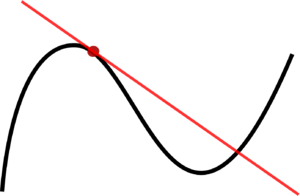
Tangente vient du latin tangere, toucher : en géométrie, la tangente à une courbe en un de ses points est une droite qui « touche » la courbe au plus près au voisinage de ce point. La courbe et sa tangente forment alors un angle nul en ce point.